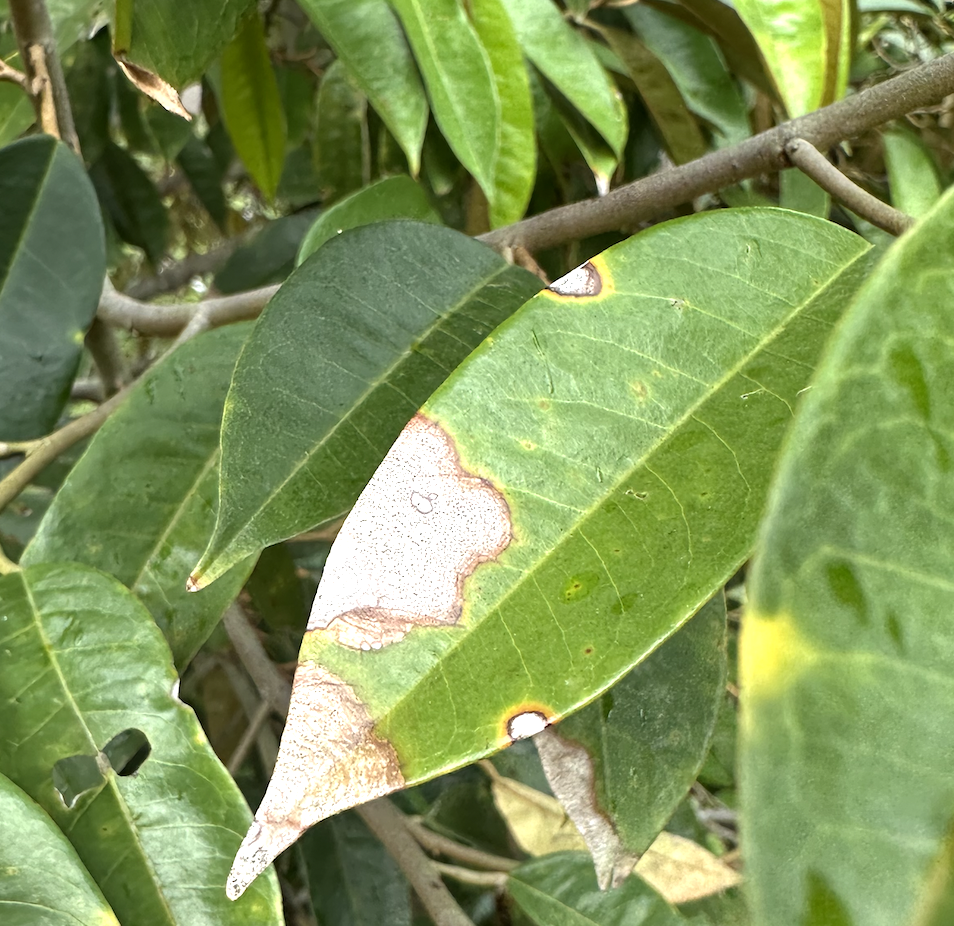
Label: anthracnose_disease